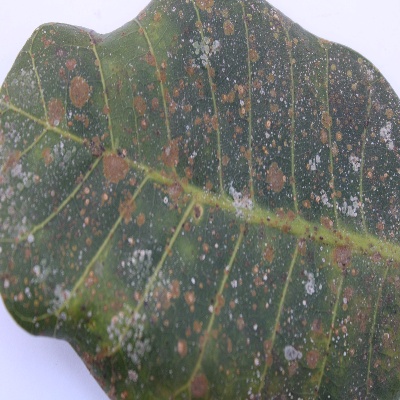
Crop: Cashew
Condition: red rust